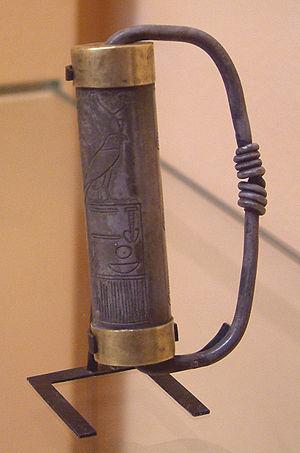
Montouhotep II est un souverain de la XIᵉ dynastie, fils et successeur du roi Antef III.